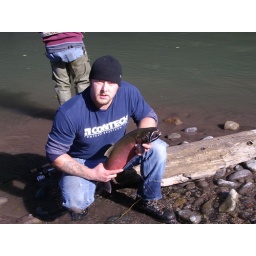
my son with his fish on the carbon river in orting wa